Climatic regions of Argentina

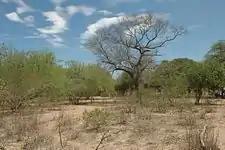
Western parts of the Chaco region are characterized by shrubs and low to medium forest cover due to lower precipitation.

The region of Mesopotamia includes the provinces of Misiones, Entre Ríos and Corrientes. It lies between the Uruguay and Paraná rivers, which serve as natural borders for the region.